Fan (person)

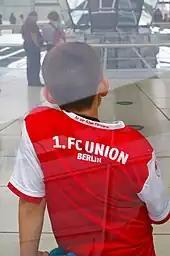
Young 1. FC Union Berlin supporter

Fanboy portrayals, by definition, do not fit into this mold of a 'real man', with the exception of sports fans. In a study by Gerard Jones on comic book fans, he described the comic book fanboys as "small, anxious, withdrawn, and terrified of the opposite sex." Quite the opposite of the 'real man' previously described by Katz. Their interests may also be considered as a deviation from societal gender roles, according to Noah Berlastsky, such as playing "Dungeons & Dragons" instead of football. This lack of traditional masculine traits warrants them much teasing from peers, parental figures, coaches, or older male role models for not conforming to these ideas of masculinity. A popular example of such treatment in mainstream media is shown on the sitcom "The Big Bang Theory", where, multiple times throughout the show's run, the four main characters, portrayed as 'nerdy fanboys', are humiliated by larger 'real men'. For instance, in the show pilot, the two main characters, Leonard and Sheldon, get their pants taken by the main female character's ex-boyfriend, who is portrayed as big, strong, tough, confident, and successful with women.